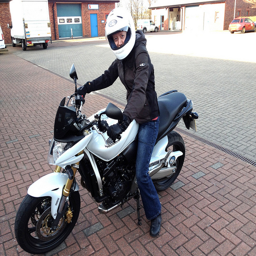
A woman sits on a parked motorcycle on the street
a man posing for a picture with a motorcycle
A man riding on the back of a motorcycle.
A woman in black jacket on a white motorcycle.
A woman posing with a parked motorcycle bike.